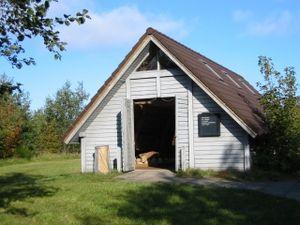
La fille d’Egtved est une jeune femme qui vivait au début de l’âge du bronze danois, morte vers 1370 av. J.-C. à un âge compris entre 16 et 18 ans, dont le corps momifié a été retrouvé dans les environs d'Egtved, au Jutland.